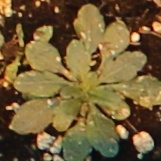
Label: Horseweed